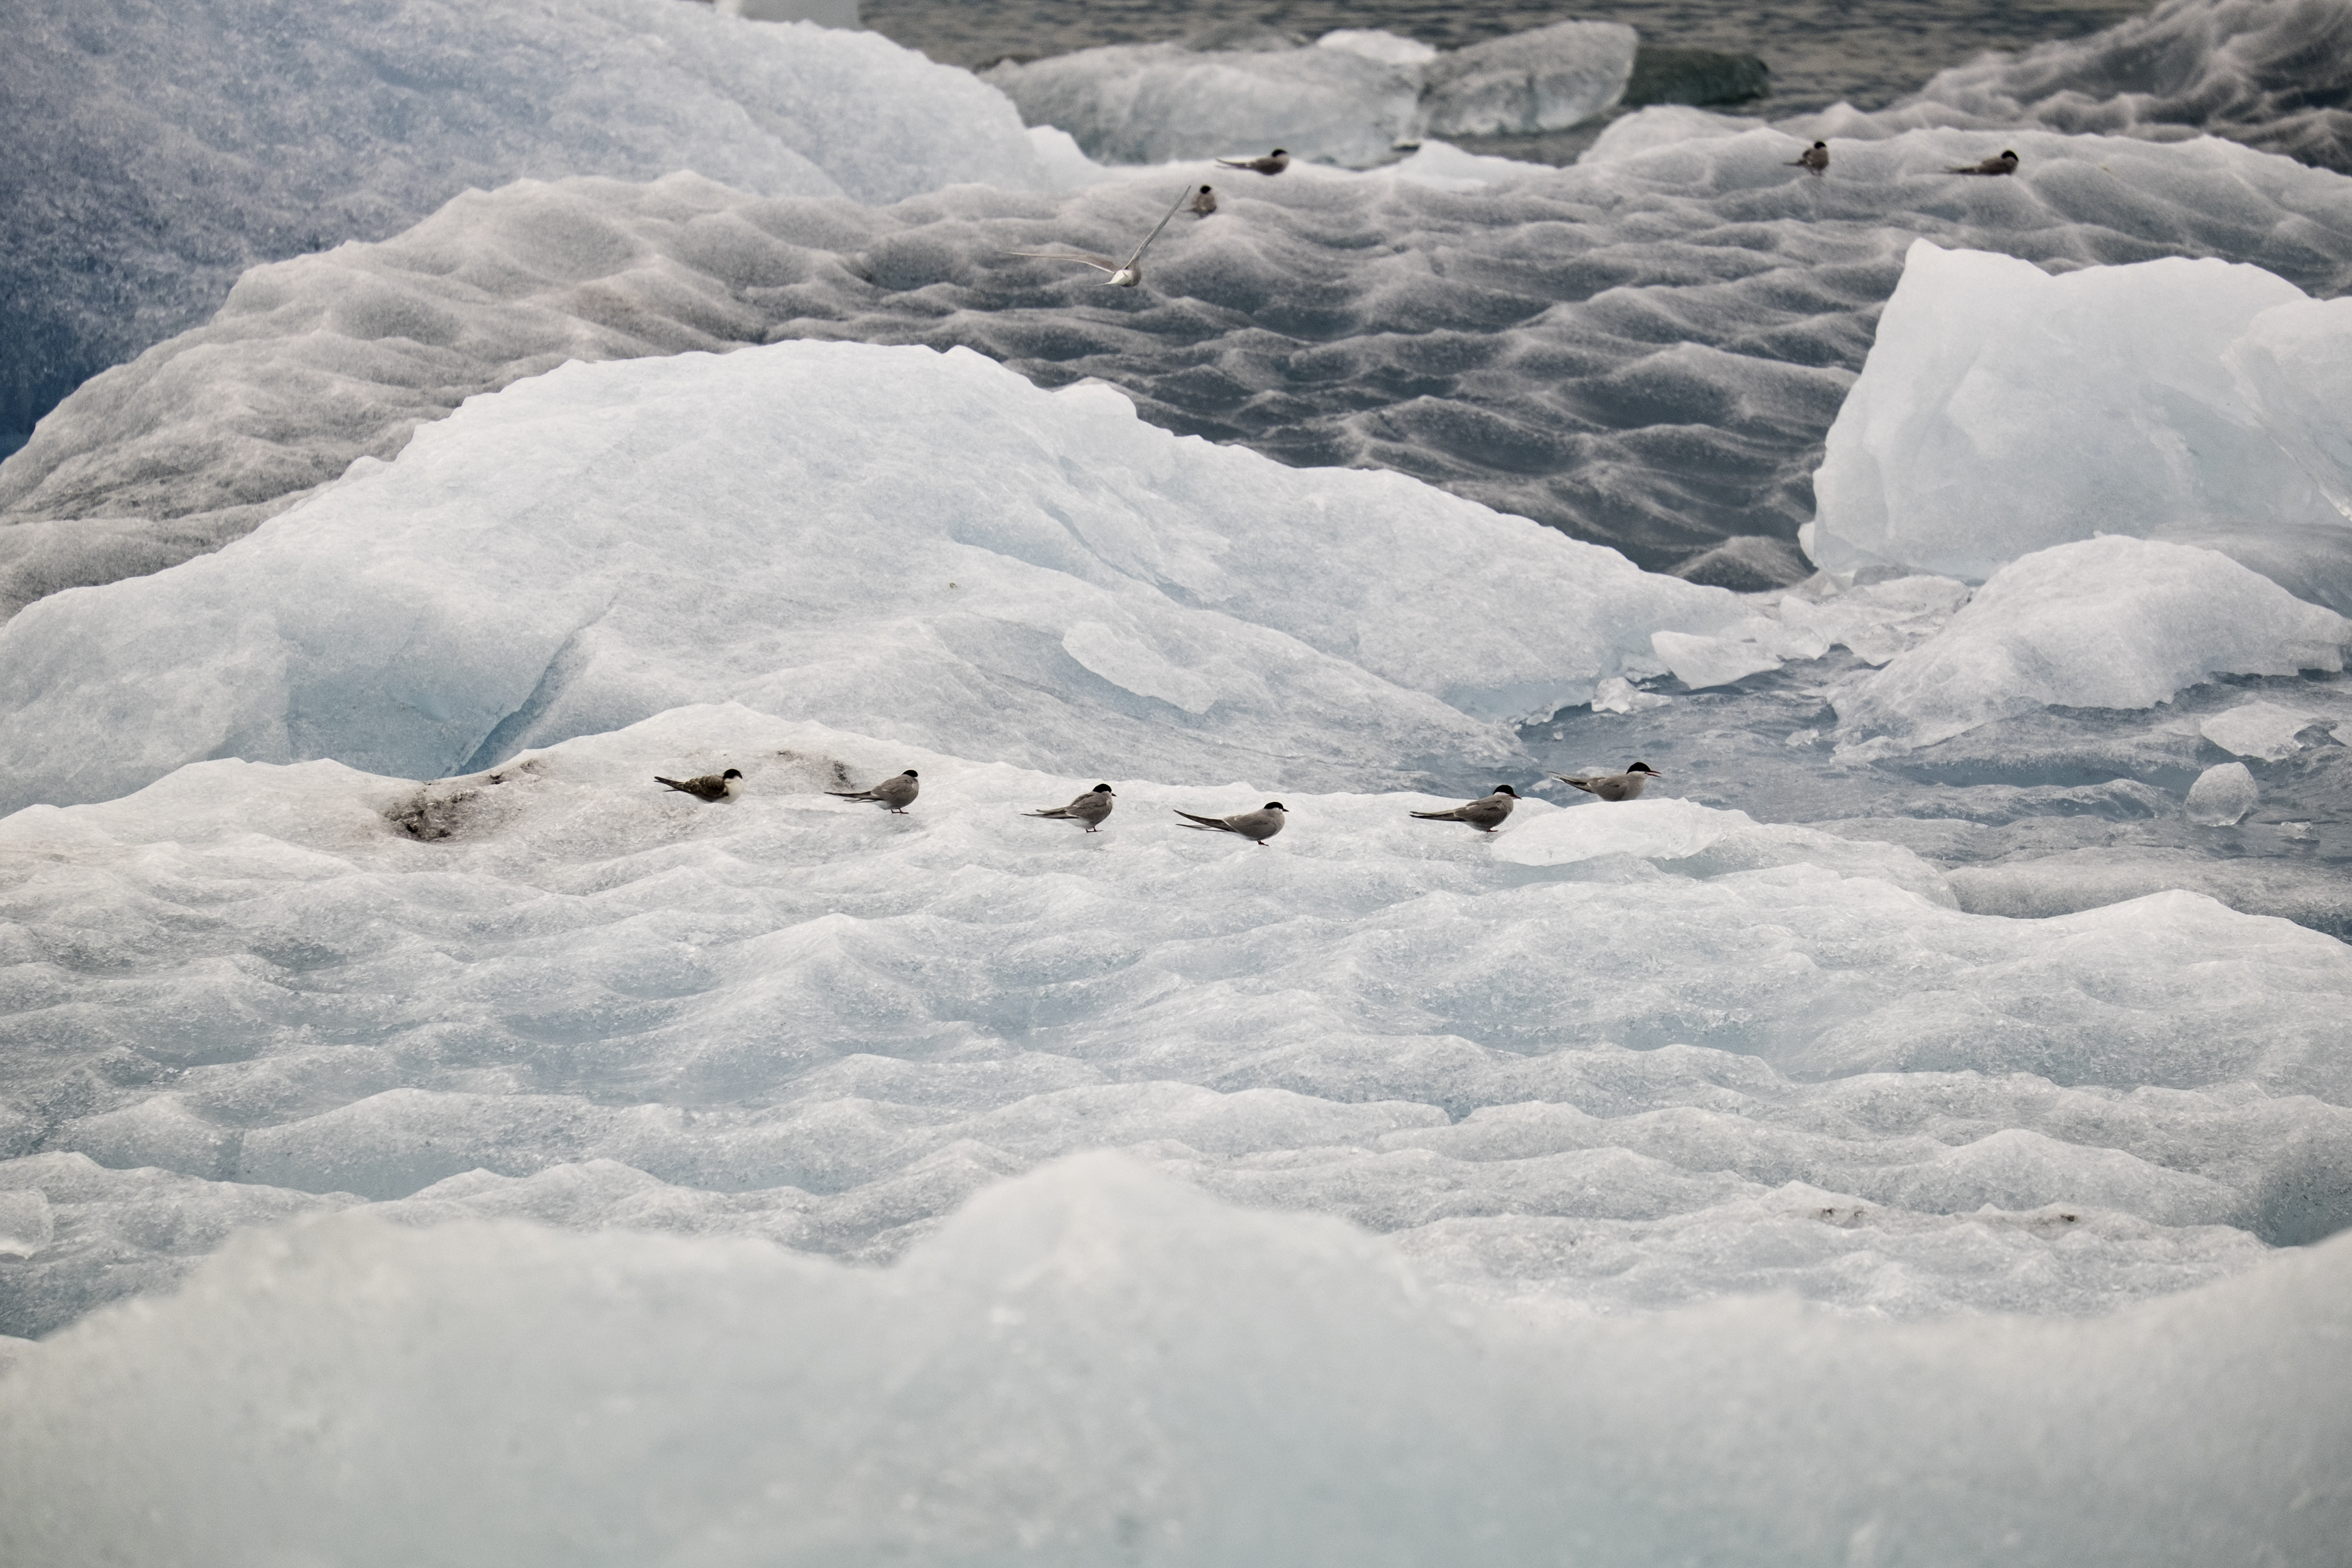
travel, fujifilm, ice, glacier, iceland, arctic, iceberg, is, fuji, melting, fujixt1, freezing, fujix, east, jkulsrln, arctic ocean, glacial landform, geological phenomenon, ice cap, sea ice, polar ice cap